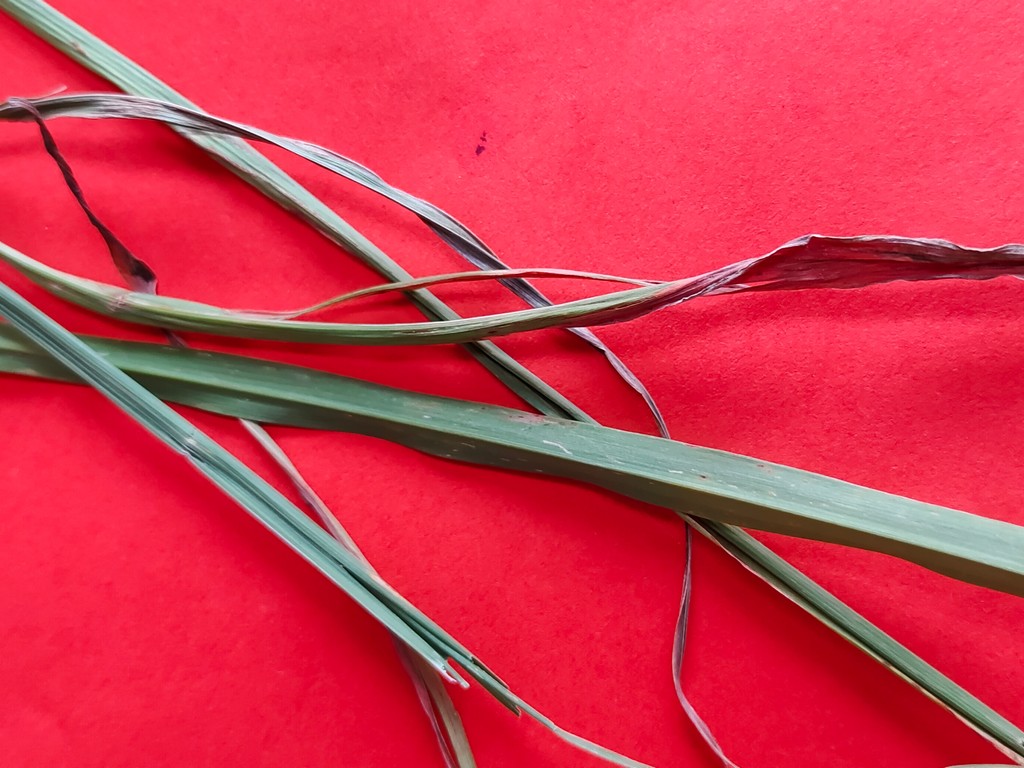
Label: Unhealthy